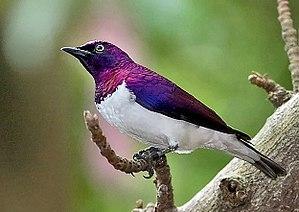
Cinnyricinclus est un genre de passereaux qui comprend une seule espèce.